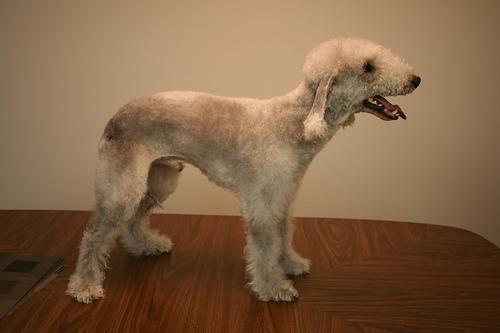
Bedlington_terrier